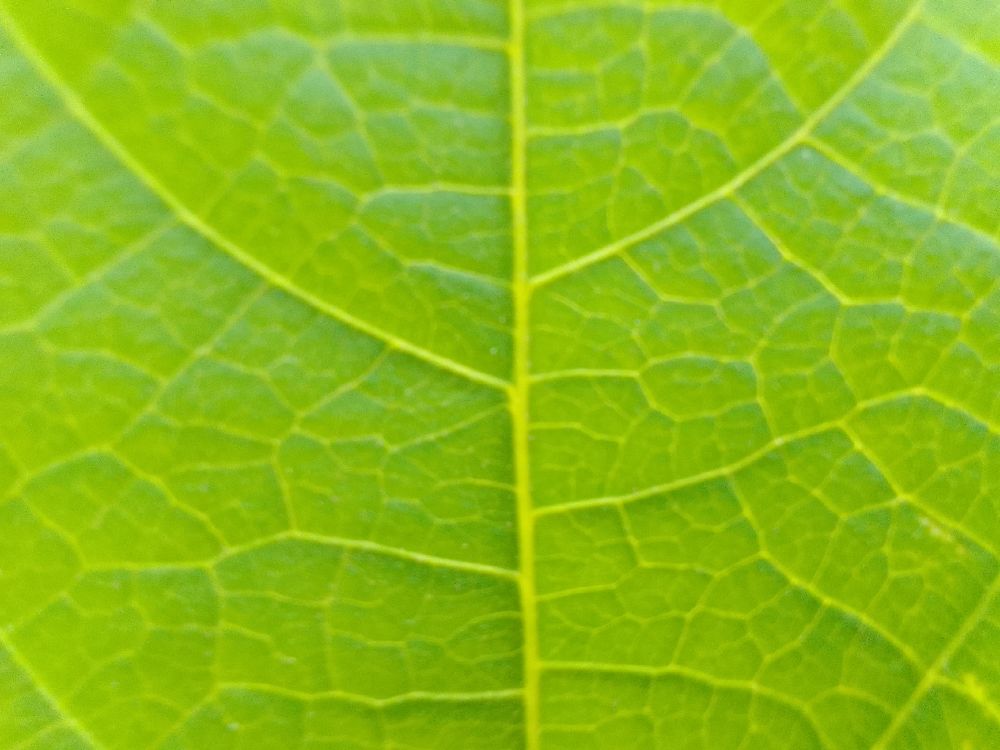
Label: healthy